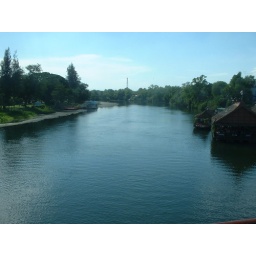
a view from th bridge over the river kwai, taken when i was walking along the tracks.